Anton Raaff

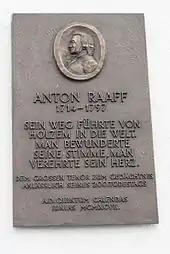
Memorial plaque for Raaff in Wachtberg

In 1738 he was sent to Vienna to sing at the wedding ceremonies for Empress Maria Theresa, after which he was sent on a long period of overseas travel, during which time his fame grew.